Adrian Dix

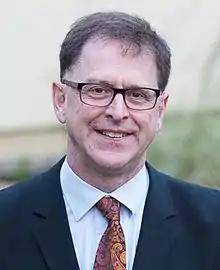
Dix in 2016

Adrian Dix (born April 20, 1964) is a Canadian politician who is the current Member of the Legislative Assembly (MLA) for Vancouver-Kingsway in British Columbia. A member of the British Columbia New Democratic Party (BC NDP), he was the party's leader and Leader of the Opposition in British Columbia from 2011 to 2014, resigning after losing the 2013 provincial election in an upset. Since 2024, he is the Minister of Energy and Climate Solutions, and has been Minister responsible for Francophone Affairs since 2017. Previously, he was Minister of Health under premiers John Horgan and David Eby.